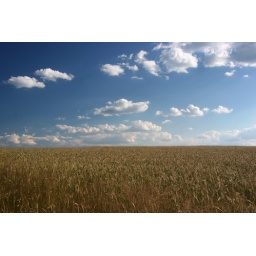
blue sky over wheat field.jpg